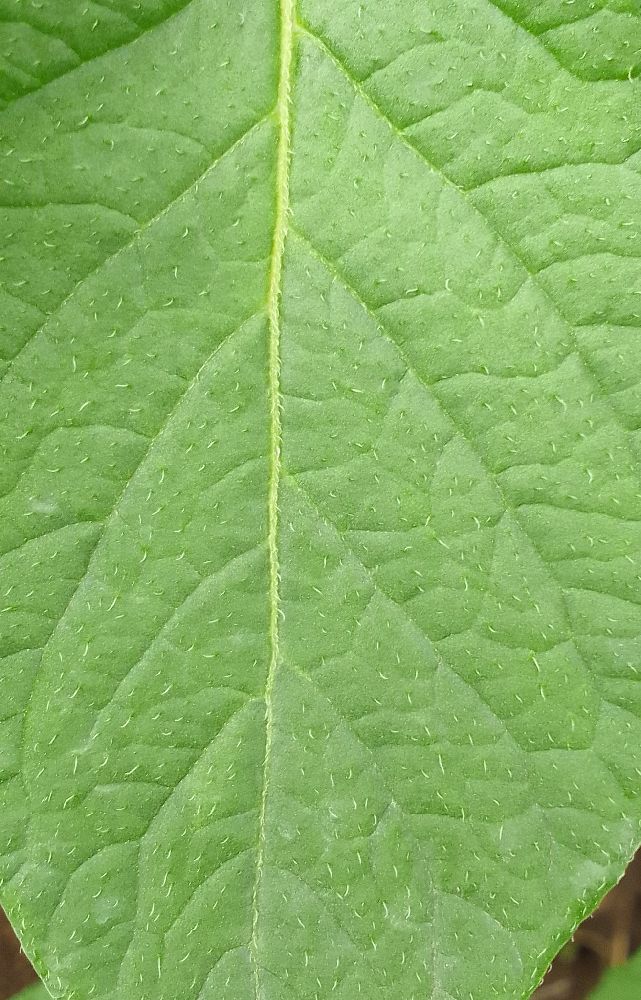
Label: Healthy